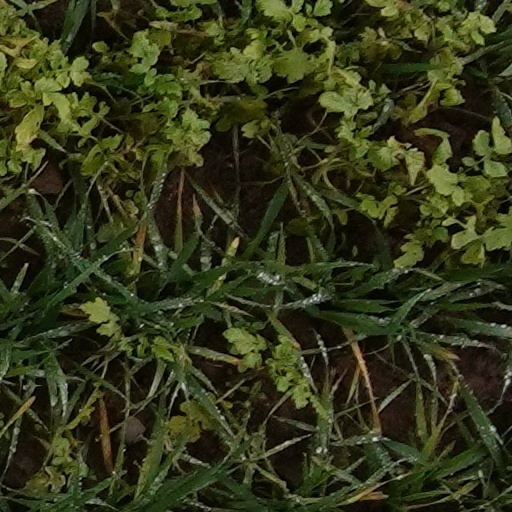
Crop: wheat